No. 31 Squadron RAF

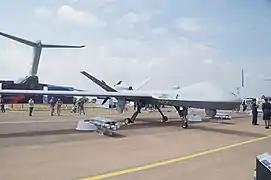
A Protector RG1 in No. 31 Squadron markings at RIAT, 2018. The "Goldstars" will begin operating the Protector in 2024.

The squadron completed a tour of Afghanistan on Operation Herrick in 2012 providing fast air support to ground troops in contact.